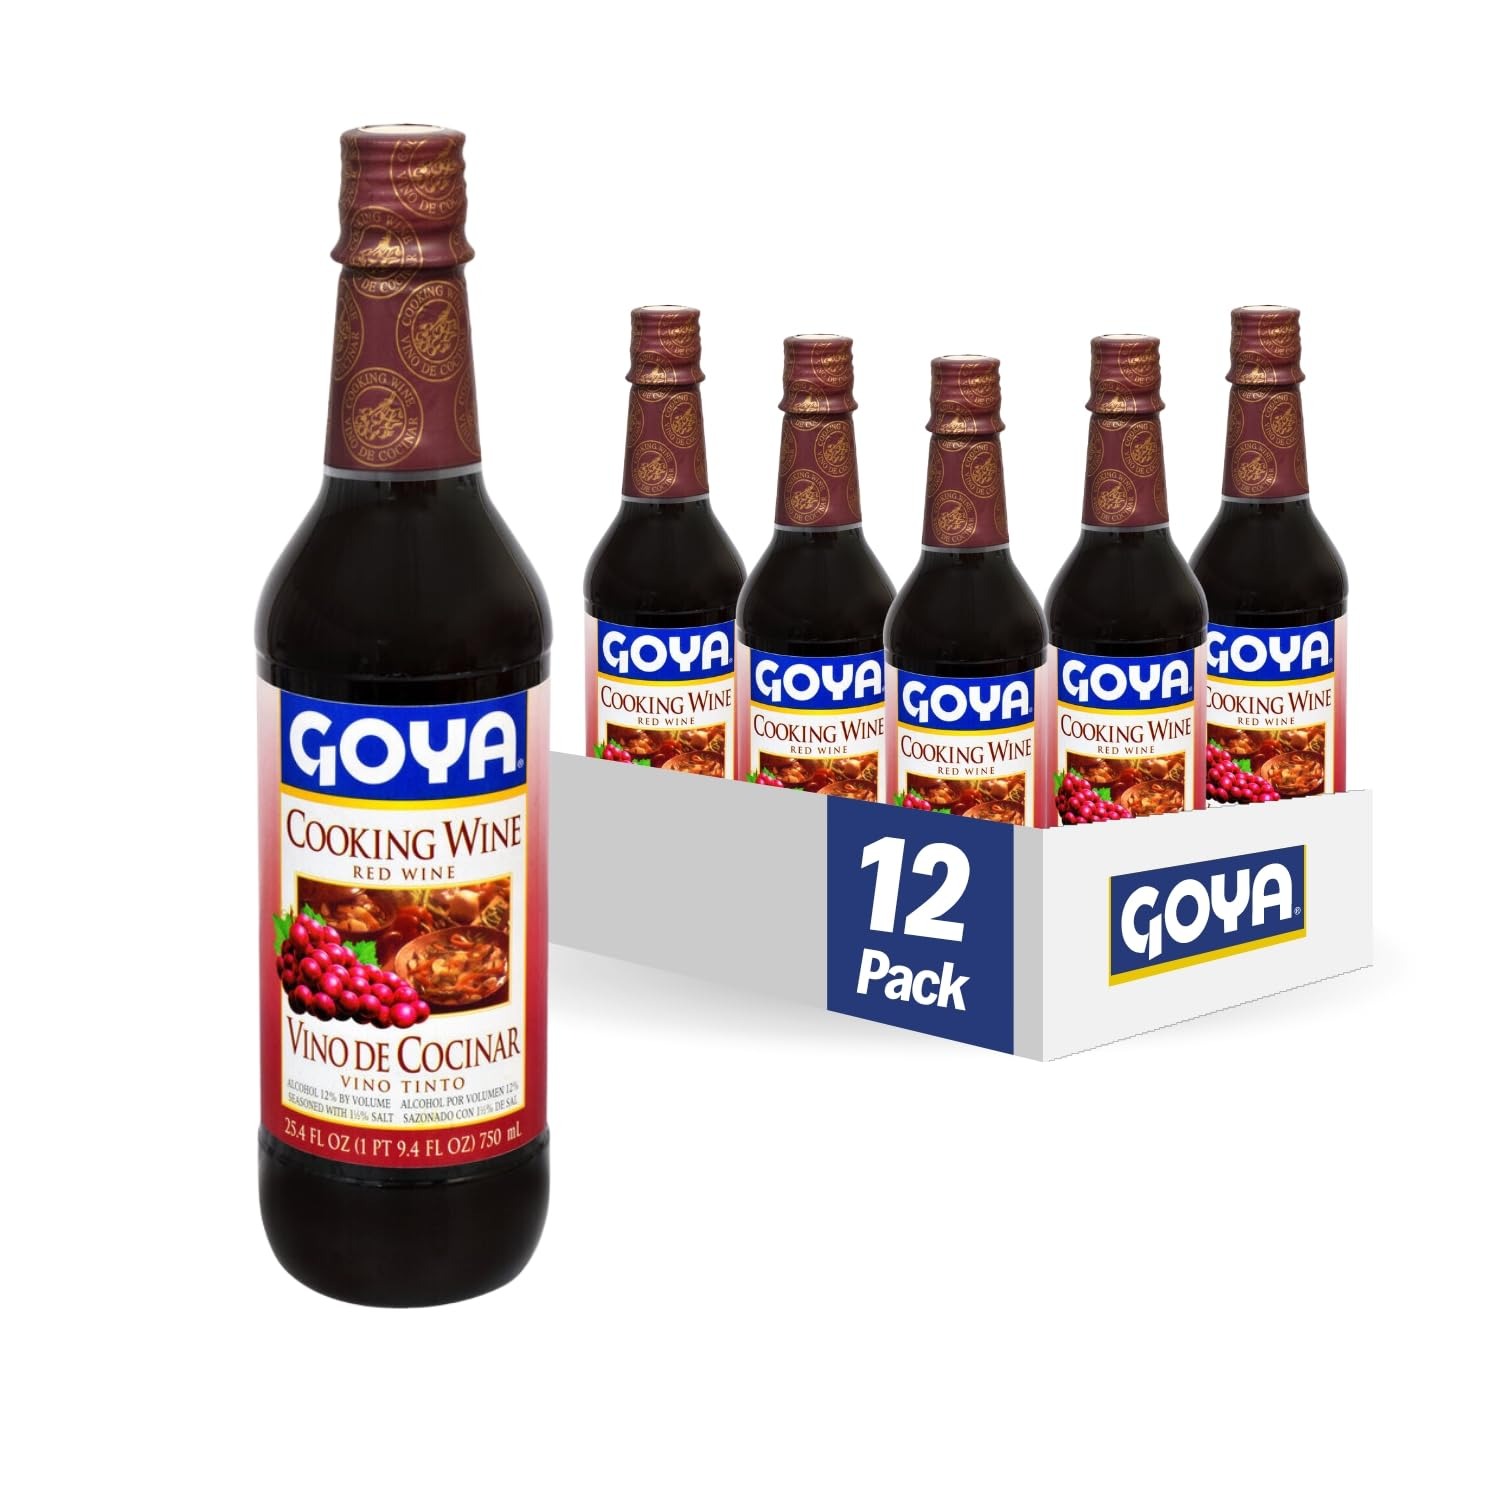
Item Name: Goya Foods Red Cooking Wine, 25.4 Fl Oz (Pack of 12)
Bullet Point 1: DELICIOUS COOKING WINE | GOYA Red Cooking Wine is artfully selected to provide wonderful flavor to your meals.
Bullet Point 2: CONVENIENT & VERSATILE | Whether it's meat, chicken, seafood, vegetables, soups, stews, sauces or fricassees, everyone has a favorite recipe that will be enhanced with the delicacy of Goya Red Cooking Wine. Packaged in a convenient plastic bottle, Goya Red Cooking Wine is household safe!
Bullet Point 3: NUTRITIONAL QUALITIES | Fat Free, Low Sodium
Bullet Point 4: PREMIUM QUALITY | If it's Goya... it has to be good! | ¡Si es Goya... tiene que ser bueno!
Bullet Point 5: PACK OF 12: 25.4 OZ BOTTLES | Multipacks available on Amazon Retail. Enjoy GOYA's full line of Cooking Wines on Amazon Fresh, Amazon Retail and Prime Pantry
Value: 304.8
Unit: Fl Oz

Price: 8.04